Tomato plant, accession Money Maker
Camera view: vertical (180 deg); turntable rotation: 0 degrees
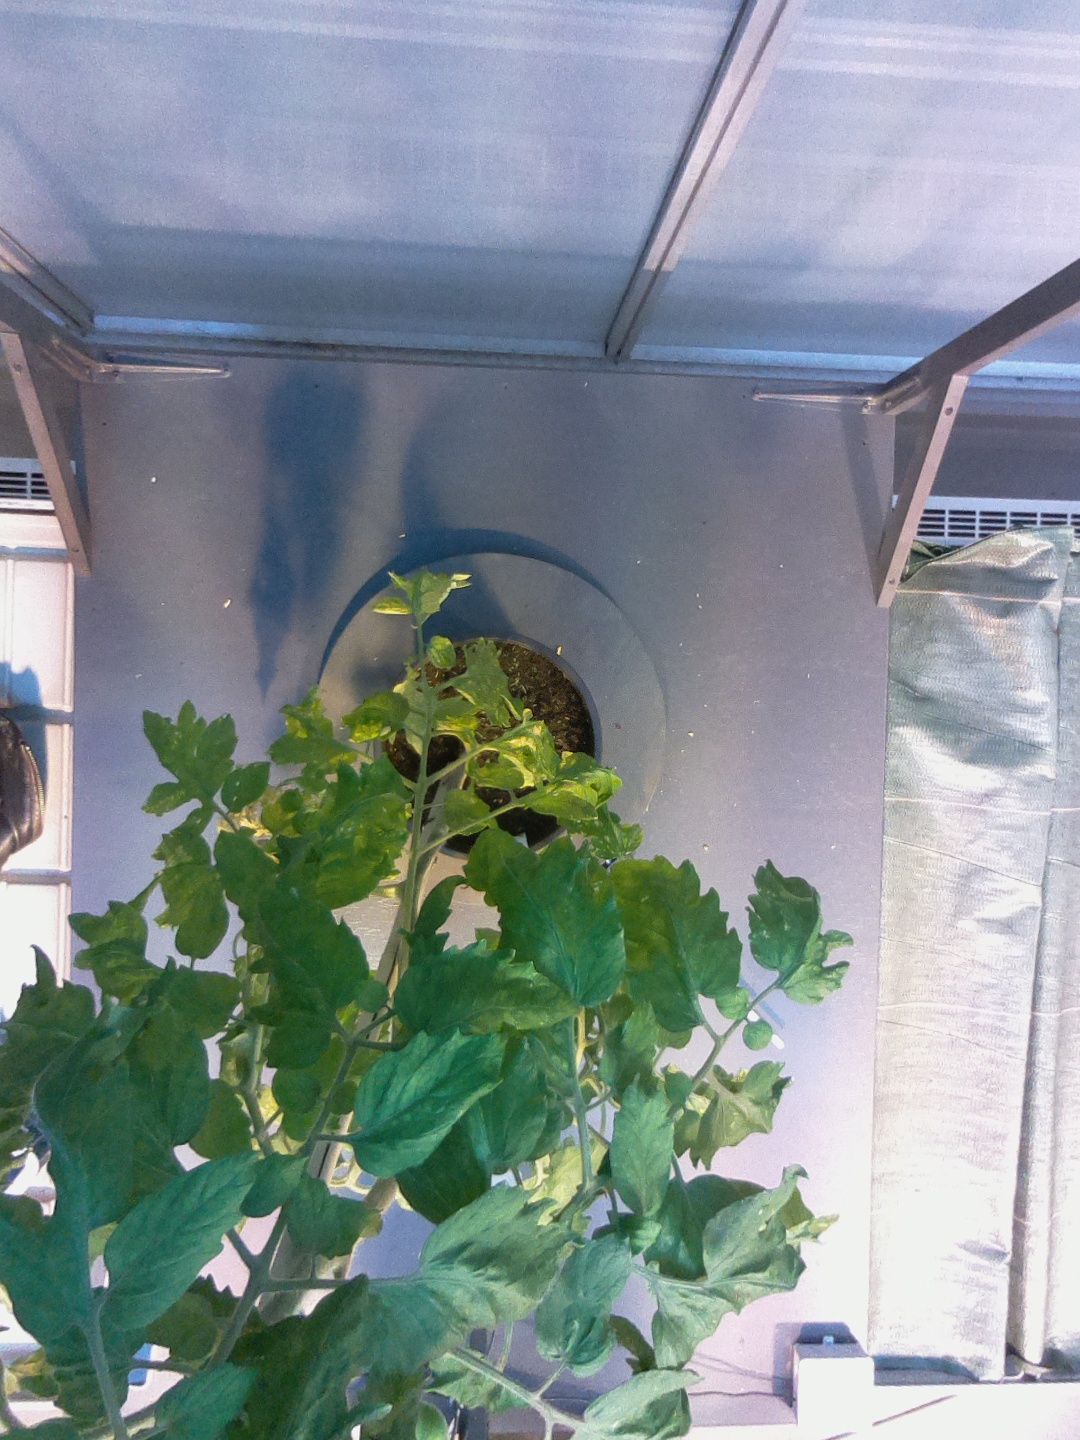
BBCH growth stage 72: 20%-30% of final fruit size